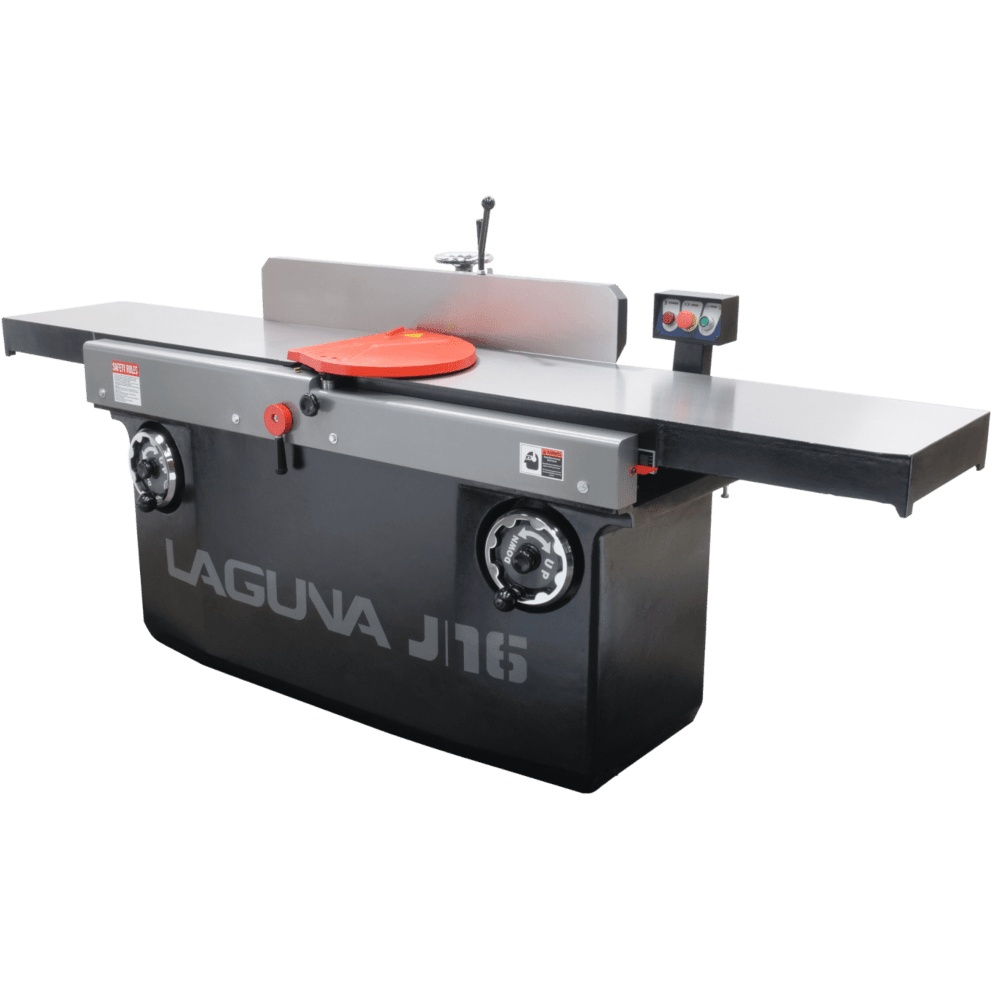
Laguna Tools Industrial Jointer, 16" - J|16
Brand: Laguna Tools
Laguna Tools Industrial Jointer, 16" - J|16 The J|16 Jointer is the true heavyweight of jointers. Our 16? version features a total length of over 8 feet. The heavy cast-iron tables are supported by parallelogram adjusters and controlled through precision hand-wheel adjusters. The Laguna ShearTec cutterhead is equipped with German carbide insert knives for maximum durability and quick replacement. The fence is a heavy casting supported by a large diameter shaft with rack and pinion movement for smooth, repeatable accuracy. The overhead control panel allows for quick, easy operation. The swing-away guard is easily adjustable and removable for knife replacements. Features 98″ Table Length 16″ Jointer Width 31-1/2″ Table Height Specifications Parallelogram Adjustments Jointer Fence Tilt: 90-45 Degrees Motor: 5HP, 220V, 1 Phase/5HP,220V, 3 Phase Cutterhead Speed: 5000 RPM Cutterhead Diameter: 110mm Cutterhead: Laguna ShearTec I Cast Iron Body Over Head Controls Rack & Pinion Fence Weight: 1685 lbs Manual J12 – J16 Manual WHICH LAGUNA CNC MACHINE IS RIGHT FOR YOU? Woodworking CNC Machines Industry-Leading woodworking machinery. Laguna CNC machines were designed & developed from extensive knowledge. Laguna Tools offers CNC Routers , CO2 Lasers , Edgebanders , CNC Turners & Joinery Machines , for your woodshop. Laguna CNC machines work with the following materials: soft & hardwood, hard plastic, acrylic, non-ferrous metals such as aluminum, brass, copper, high-density foam & more. Metalworking CNC Machines Our state-of-the-art and easy-to-use metalworking CNC machines cut metal with ease and precision. Laguna offers an extensive line of Plasma Cutters, Fiber Lasers, Engravers & Metal Sanding Machines to fit any metal shop. Laguna Metalworking CNC Machines work with ferrous metals such as iron, stainless steel, alloys, low medium & high carbon steel. Multi-Tool CNC Machines With spindles for routing & several knife cutting options, our Laguna Multi-Purpose CNC Machines work with a variety of materials from soft foam to hardwood. Ideal for any shop, our Multi-Tool CNC including the SmartShop 5-Axis Machine is hands down the best you can get. Laguna Multi-Tool machines work with wood; plastic; vinyl; leather; fabric; soft, medium, and hard foam; as well as non-ferrous metals. CNC Limited Warranty New CNC machines sold by Laguna Tools carry a one-year warranty effective from the date of shipping. Laguna Tools guarantees all new machines sold to be free of manufacturers’ defective workmanship, parts, and materials. We will repair or replace without charge, any parts determined by Laguna Tools, Inc. to be a manufacturer’s defect. We require that the defective item/part is determined to be damaged due to lack of maintenance, cleaning, or misuse/abuse, the customer will be responsible for the cost to replace the item/part, plus all related shipping charges. This limited warranty does not apply to natural disasters, acts of terrorism, normal wear and tear, product failure due to lack of maintenance or cleaning, damage caused by accident, neglect, lack of or inadequate dust collection, misuse/abuse or damage caused where repair or alterations have been made or attempted by others. Laguna Tools, Inc. is not responsible for additional tools or modifications sold or performed (other than from/by Laguna Tools, Inc.) on any Laguna Tools, Inc. woodworking machine. Warranty may be voided upon the addition of such described tools and/or modifications, determined on a case-by-case basis. Software purchased through Laguna Tools, Inc., is not covered under this warranty and all technical support or licensing must be managed through the software provider. Normal user alignment, adjustment, tuning, and machine settings are not covered by this warranty. It is the responsibility of the user to understand basic woodworking machinery settings and procedures and to properly maintain the equipment in accordance with the standards provided by the manufacturer. Laguna Tools is not responsible for lost earnings due to a machine being inoperative or in need of repair. Spindles and bearings are not covered due to severe conditions or operating outside the duty cycle. Parts under warranty are shipped at Laguna Tools, Inc.’s cost either by common carrier, FedEx ground service or a similar method. Technical support to install replacement parts is primarily provided by phone, fax, e-mail, or Laguna Tools Customer Support Website. The labor required to install replacement parts is the responsibility of the user. Laguna Tools is not responsible for damage or loss caused by a freight company or other circumstances not in our control. All claims for loss or damaged goods must be notified to Laguna Tools within twenty-four hours of delivery. Laser warranty exclusions: Damage to head, or Optic cable due to lack of volume or contaminated assist gas. Damage to components from misuse or lack of maintenance and cleaning. Operation of the machine by untrained employees. Operating the machine outside of its capabilities or beyond its duty cycle. Failure to use Distilled or deionized water will void warranty of power supply, chiller, and head. Optic failure due to back reflection errors will void power supply and Optic warranty. The machine must be kept and operated in a proper environment to maintain warranty. CO2 Laser Warranty Laguna Tools warrants its products and parts against defects in materials or workmanship for two (2) years from the original date of receipt. This does not include the laser tube which is warranted for one (1) year. Focal lenses are warranted for 30 days. During this period, Laguna Tools will repair or replace defective parts including ground shipping without charge to you (International shipping not included). On-site repairs are available at a reasonable cost with consideration of traveling and tech time. This warranty extends only to products distributed and/or sold by Laguna Tools to the original purchaser only. Any after-market additions or modifications will not be warranted. The laser machine system owner is responsible for any service and repairs outside the scope of this warranty This warranty covers only the normal use of the laser machine. Laguna Tools shall not be liable under this warranty if any damage or defect results from (i) *Irresponsible use, abuse, neglect, accidental damage, improper return shipping or installation (ii) Disasters such as fire, flood, lightning, or improper electric current (iii) Service or alteration by anyone other than an authorized Laguna Tools representative *Damages incurred through irresponsible use may include but are not limited to (i) Failure to turn ON or use clean water within the chiller (ii) Failure to clean optical mirrors and lenses (iii) Failure to clean or lube guide rails with lubricant oil (iv) Failure to remove or clean debris from collection tray (v) Failure to properly store the laser in a properly conditioned environment. Laguna Tools accepts no responsibility for any software programs, data, or information stored on any media or any parts of any products returned for repair to Laguna Tools. This warranty does not cover any third-party software or virus-related problems not purchased from Laguna Tools. Laguna Tools is not responsible for loss of data or time, even with hardware failure. Clients are responsible for backing up any data for their own protection. Laguna Tools is not responsible for any loss of work (“downtime”) caused by a product requiring service. Laguna Tools is a support-driven company. We continue to extend FREE tech support for life to the original clients. An annual fee will be charged to support resales (in the event the client resells the machine). The Warranty, however, is non-transferable. Laguna Tools agrees to absorb Ground Shipping Costs for Warranty Replacement Items. We offer the ability for clients to upgrade to expedited shipping for the cost difference, which will be invoiced and charged to the client prior to shipment. International shipping costs and/or customs fees associated with fulfillment of Warranty Replacement Items are the responsibility of the client. Laguna Tools at its own discretion reserves the right to deny the purchase of any extended warranty. AFTER TWO-YEAR WARRANTY: POST WARRANTY SUPPORT AND/OR REPAIRS Laguna Tools offers free lifetime tech support via. phone and email to the original purchaser. However, after two (2) years replacement parts will be the responsibility of the client including shipping charges. Laguna Tools will provide a quote for the necessary parts and repairs. Who is Laguna Tools? We are the people we employ, the products we sell and the passion to serve our customers that emanates from both. Laguna Tools was born in Laguna Beach, California in 1983, out of a desperate need to find safe, quality and precise woodworking machines for Torben Helshoj’s custom woodworking shop in Laguna Canyon. The tools that his partners used did not meet the high standards that Torben had used in Denmark, where he earned the Queen of Denmark’s Silver Medal in woodworking. Armed with the experience from his four-year furniture making apprenticeship Torben returned to Europe with his business partners to purchase machines that would improve the quality of cuts and improve inefficiencies. Laguna Tools forged a partnership with Robland Machines International to import high-end, superior quality woodworking machines and over the next decade the company became the number one importer of combination machinery in the US. Now, over three decades later, Laguna Tools is still a corporation with the same values of quality, accuracy and safe products and that also focuses on their customers and their needs. While we started off as a leader in the woodworking industry, we have now applied our innovative ideas to the metal, plastics, signs and composite businesses. We do everything with one goal in mind — to help our customers build personal success stories. We sell solutions. Downloads Automated Machines iQ Series iQ iQ Pro 4th-Axis Addition Fiber Lasers SmartShop ® CBX SmartShop ® DLP Specialty Machines Composite Fabricator Swift Series Swift Non-Vacuum Swift Vacuum Swift MT Plasma Series Plasma Level 1 Plasma Level 2 CO2 Lasers PiBurn Rotary Attachment V4.0 SmartShop ® SmartShop ® 1 SmartShop ® 2 (B&R Controller) SmartShop ® 2 (Syntec Controller) SmartShop ® Auto Loader SmartShop ® M SmartShop ® SUV SmartShop ® 2 Elite SmartShop ® 3 CNC Turner Series CNC Lathe 3-Axis Industrial Machines Bandsaws HD 16-37 Bandsaws Desktop CNC Creator Creator Pro Planers Industrial 25" Planer Tablesaws T5S Heavy Duty Tablesaw Metal Sanders SPS-9 SGB-6 Compact Widebelt Sanders Pro Widebelt Sanders Wood Sanders Compact Widebelt Sanders Pro Widebelt Sanders Dust Collectors E|Flux: 1HP I|Flux: 5 I|Flux: 10 T|Flux: 5 T|Flux: 10 X|Flux: 10 Shapers S|45T Raised Panel Master 5 Panelsaws P12|5 P12|8 P12|10 Jointers J12 - J16 Jointer Speciality Machines Straight Line Rip Saw DT18 Dovetail SuperBrushes ® 24″ & 36″ Single Brush 49″ Single Brush 24″ & 36″ Double Brush 49″ Double Brush Classic Machines Bandsaws 14|12 Bandsaw 14|bx Bandsaw 18|bx Bandsaw LT14 Bandsaw Lathes REVO 12|16 REVO 15|24 REVO 18|36 REVO 24|36 Shapers Compact Shaper Pro Shapers Tablesaws F1 Fusion Tablesaw F2 Fusion Tablesaw F3 Fusion Tablesaw Dust Collectors 1HP Dust Collector 1.5HP Dust Collector Air Filtration Unit B|Flux C|Flux: 1 C|Flux: 2 C|Flux: 3 P|Flux: 1 P|Flux: 2 P|Flux: 3 X|Flux: 5 Planers PX|12 PX|16 PX|20 PX|22 Jointers JX|6 & JX|8 QuadTec: I JX|8 ShearTec: II JX|12 ShearTec: II JX|16 ShearTec: II Sanders 16-32 Drum Sander 19-38 Drum Sander 19-38 Combo Sander 25-50 Drum Sander 25 x 2 Double Drum Sander 37 x 2 Double Drum Sander 13" Combo Brush/Drum Sander SS|14 Spindle Sander DDB 12|6 Sander 6|89T Edge Sander SS|24 Spindle Sander
Category: Hardware > Tools > Planers